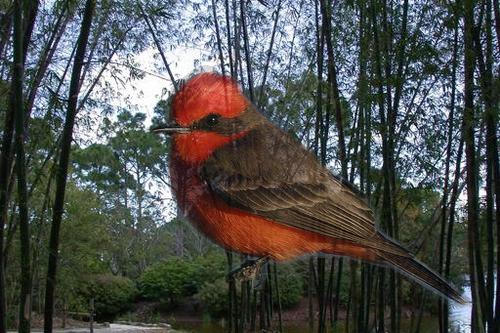
Bird species: Vermilion_Flycatcher
Bird type: landbird
Background: land